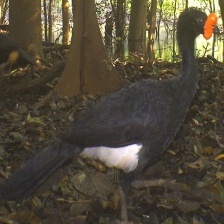
Species: WATTLED CURASSOW
Scientific name: CRAX GLOBULOSA